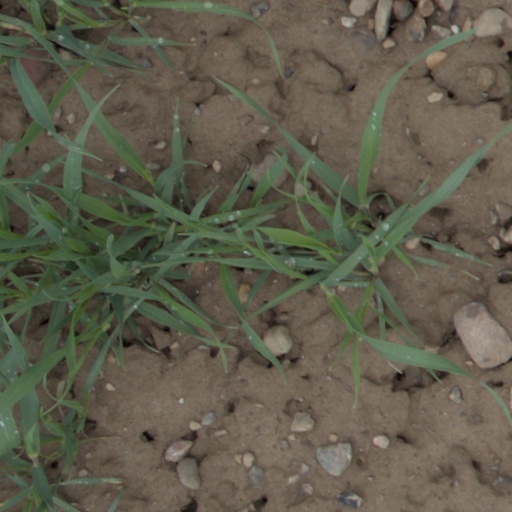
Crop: wheat